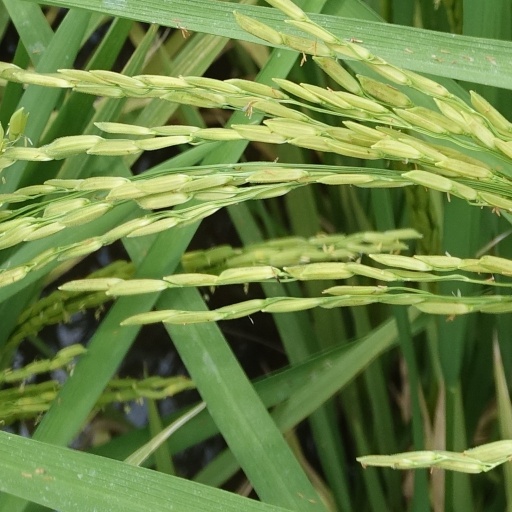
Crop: rice